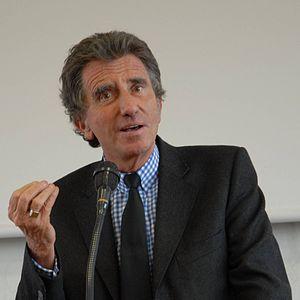
Jack Lang, homme politique socialiste français, député et ancien ministre, lors d'une conférence à l'IEP Toulouse, venu soutenir la candidature de Ségolène Royal pour l'élection présidentielle française de 2007.
Le gouvernement Pierre Bérégovoy est le gouvernement de la République française du 2 avril 1992 au 29 mars 1993. Quatrième gouvernement du deuxième mandat du président de la République François Mitterrand, il est dirigé par Pierre Bérégovoy.
Le gouvernement Édith Cresson est le gouvernement de la République française du 15 mai 1991 au 2 avril 1992. Troisième gouvernement du deuxième mandat du président de la République François Mitterrand, il est dirigé par Édith Cresson, première et encore aujourd'hui seule femme à avoir dirigé un gouvernement français.
La loi n° 81-766 du 10 août 1981 relative au prix du livre, dite loi Lang, est une loi instaurant un prix unique du livre en France. La loi limite la concurrence sur le prix de vente au public du livre afin de protéger la filière et de développer la lecture.